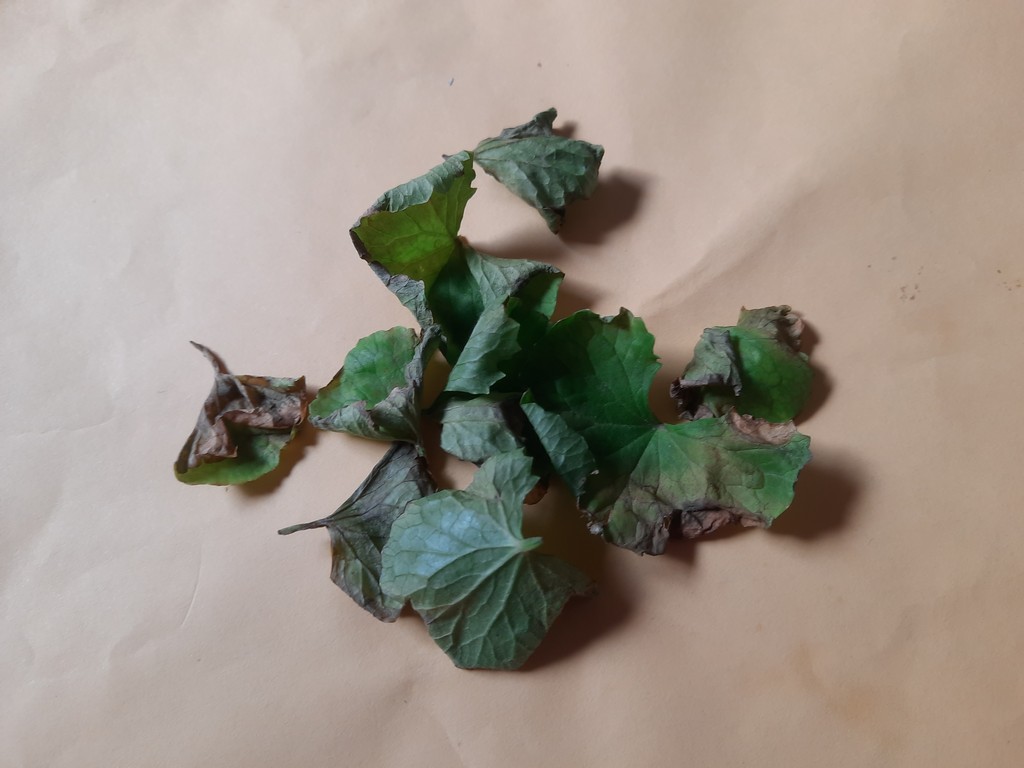
Label: Unhealthy